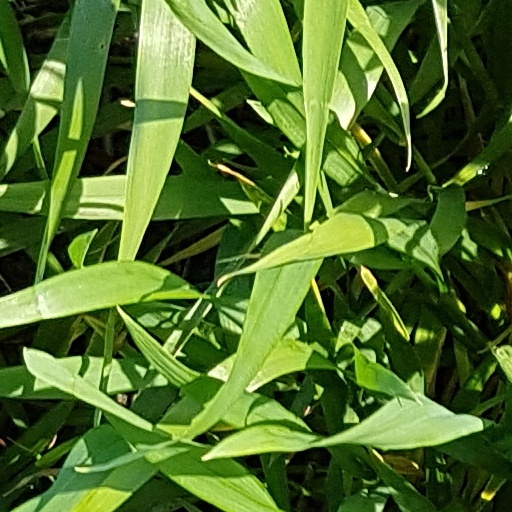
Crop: wheat